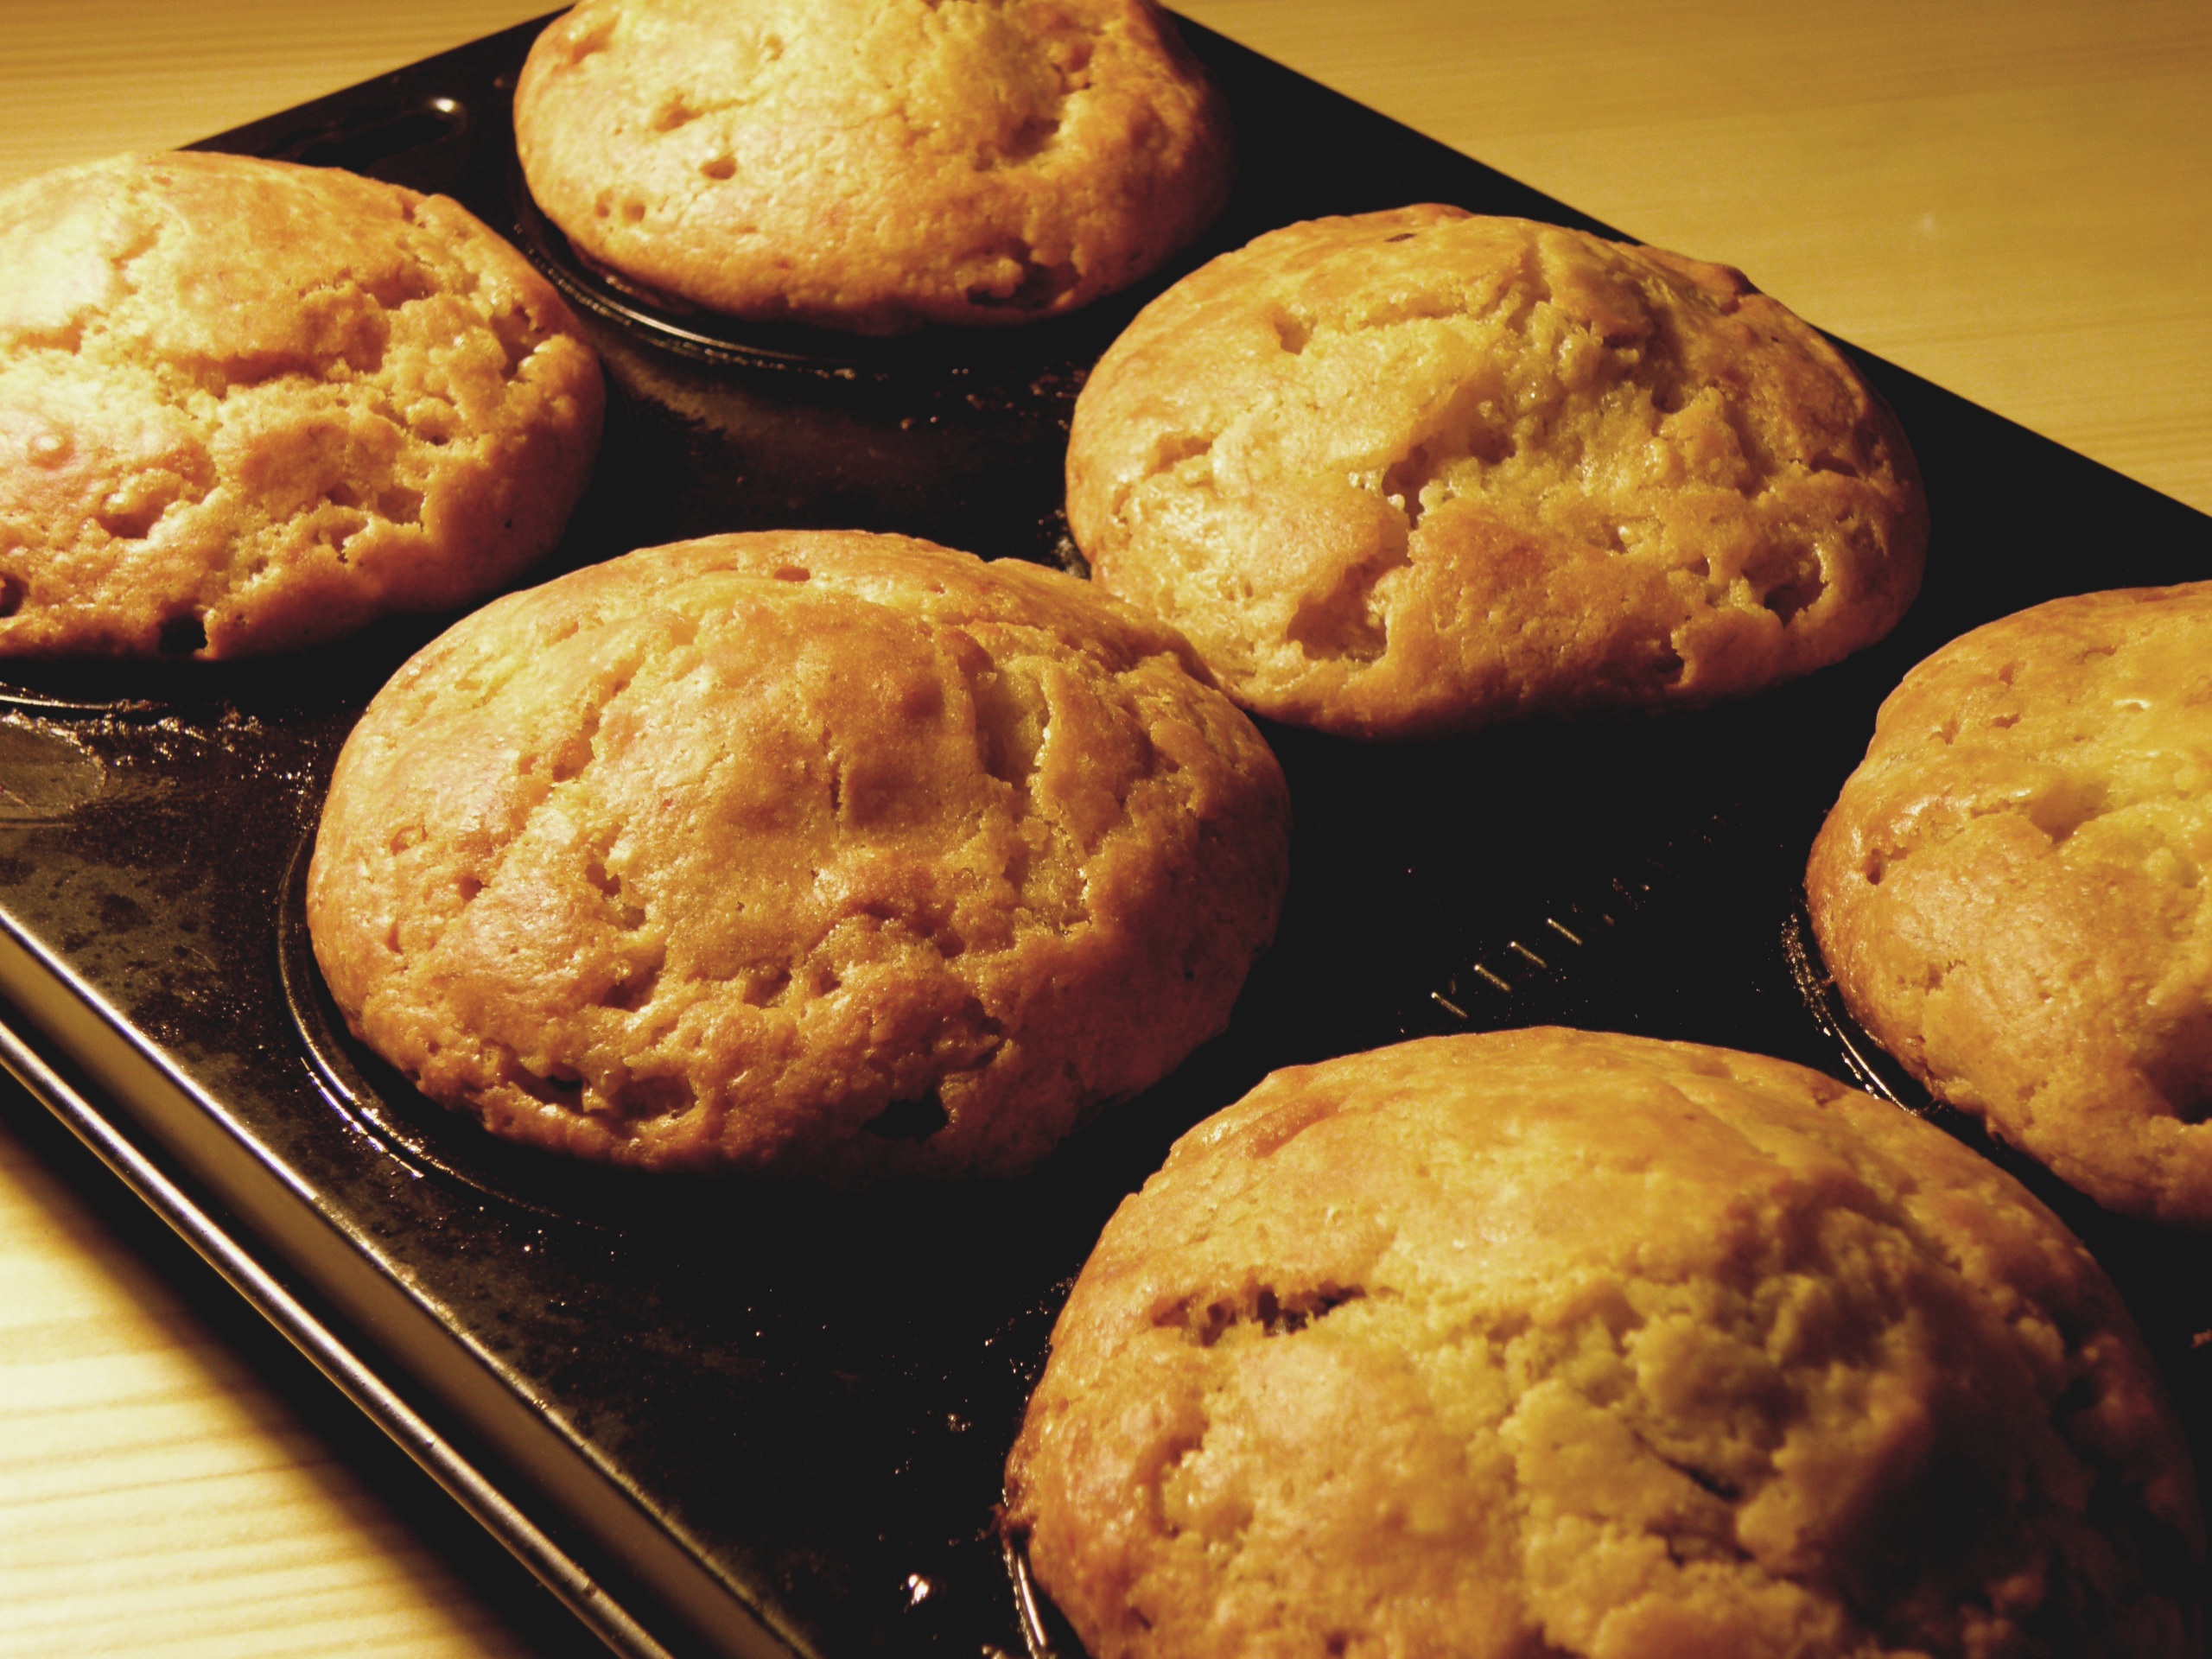
dish, meal, food, produce, breakfast, baking, dessert, bun, muffin, scone, baked goods, the dough, snack food, baking pan